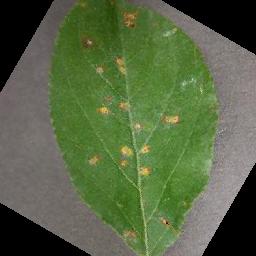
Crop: apple
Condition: cedar_rust